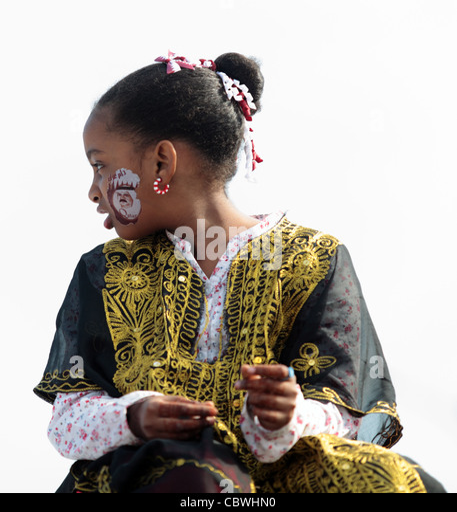
a young girl in national dress watches procession from a high vantage point